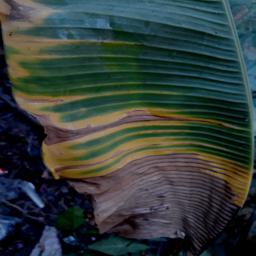
Label: POTASSIUM DEFICIENCY